A Prince There Was

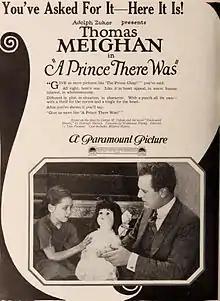
Advertisement

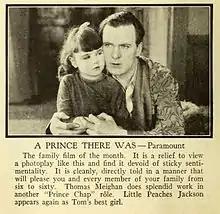
Film still and caption in "Photoplay" (1922)

A Prince There Was is a lost 1921 American silent drama film directed by Tom Forman and written by Waldemar Young based upon the film is based on the novel "Enchanted Hearts" by Darragh Aldrich and the play by George M. Cohan. The film stars Thomas Meighan, Mildred Harris, Charlotte Jackson, Nigel Barrie, Guy Oliver, Arthur Stuart Hull, and Sylvia Ashton. The film was released on November 13, 1921, by Paramount Pictures.